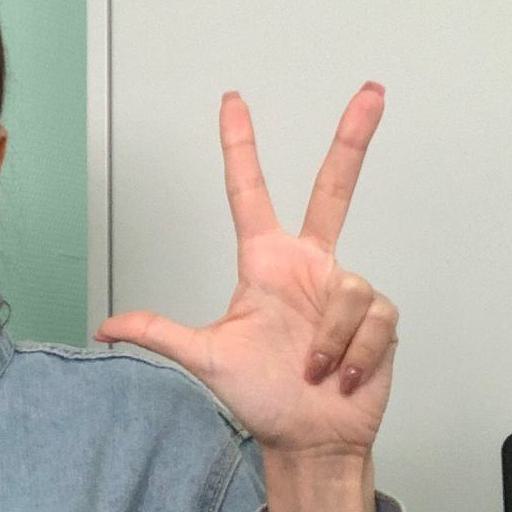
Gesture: three2